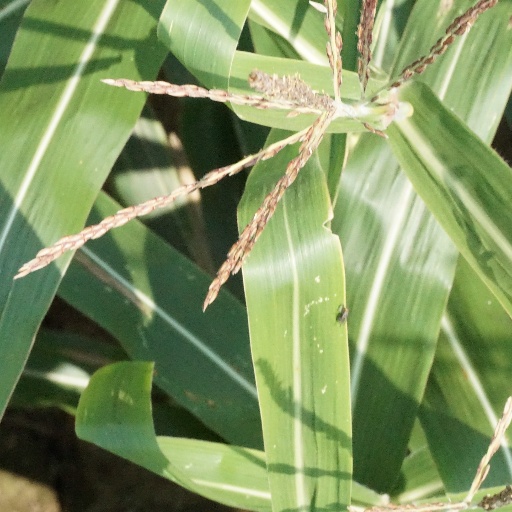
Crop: maize; corn